Dog (2022 film)

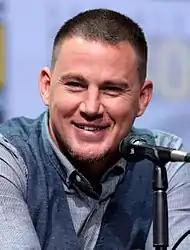
Channing Tatum received praise from critics for his performance and direction.

The score was written by Thomas Newman. An official soundtrack has not been released for the film. The film contains music licensed from artists such as Kurt Vile, A Tribe Called Quest, Anderson .Paak, My Morning Jacket, Alabama Shakes, John Prine and Kenny Rogers. Season Kent was credited as the music supervisor for the film and was solely responsible for selecting the credited songs.